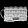
Label: Bag